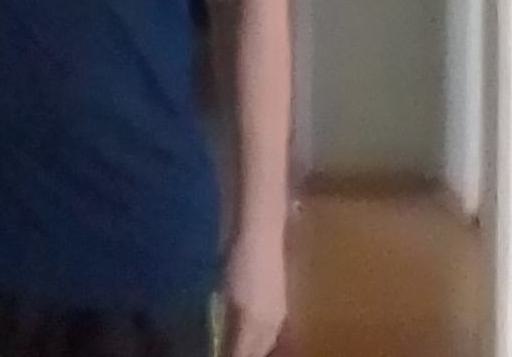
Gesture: no_gesture